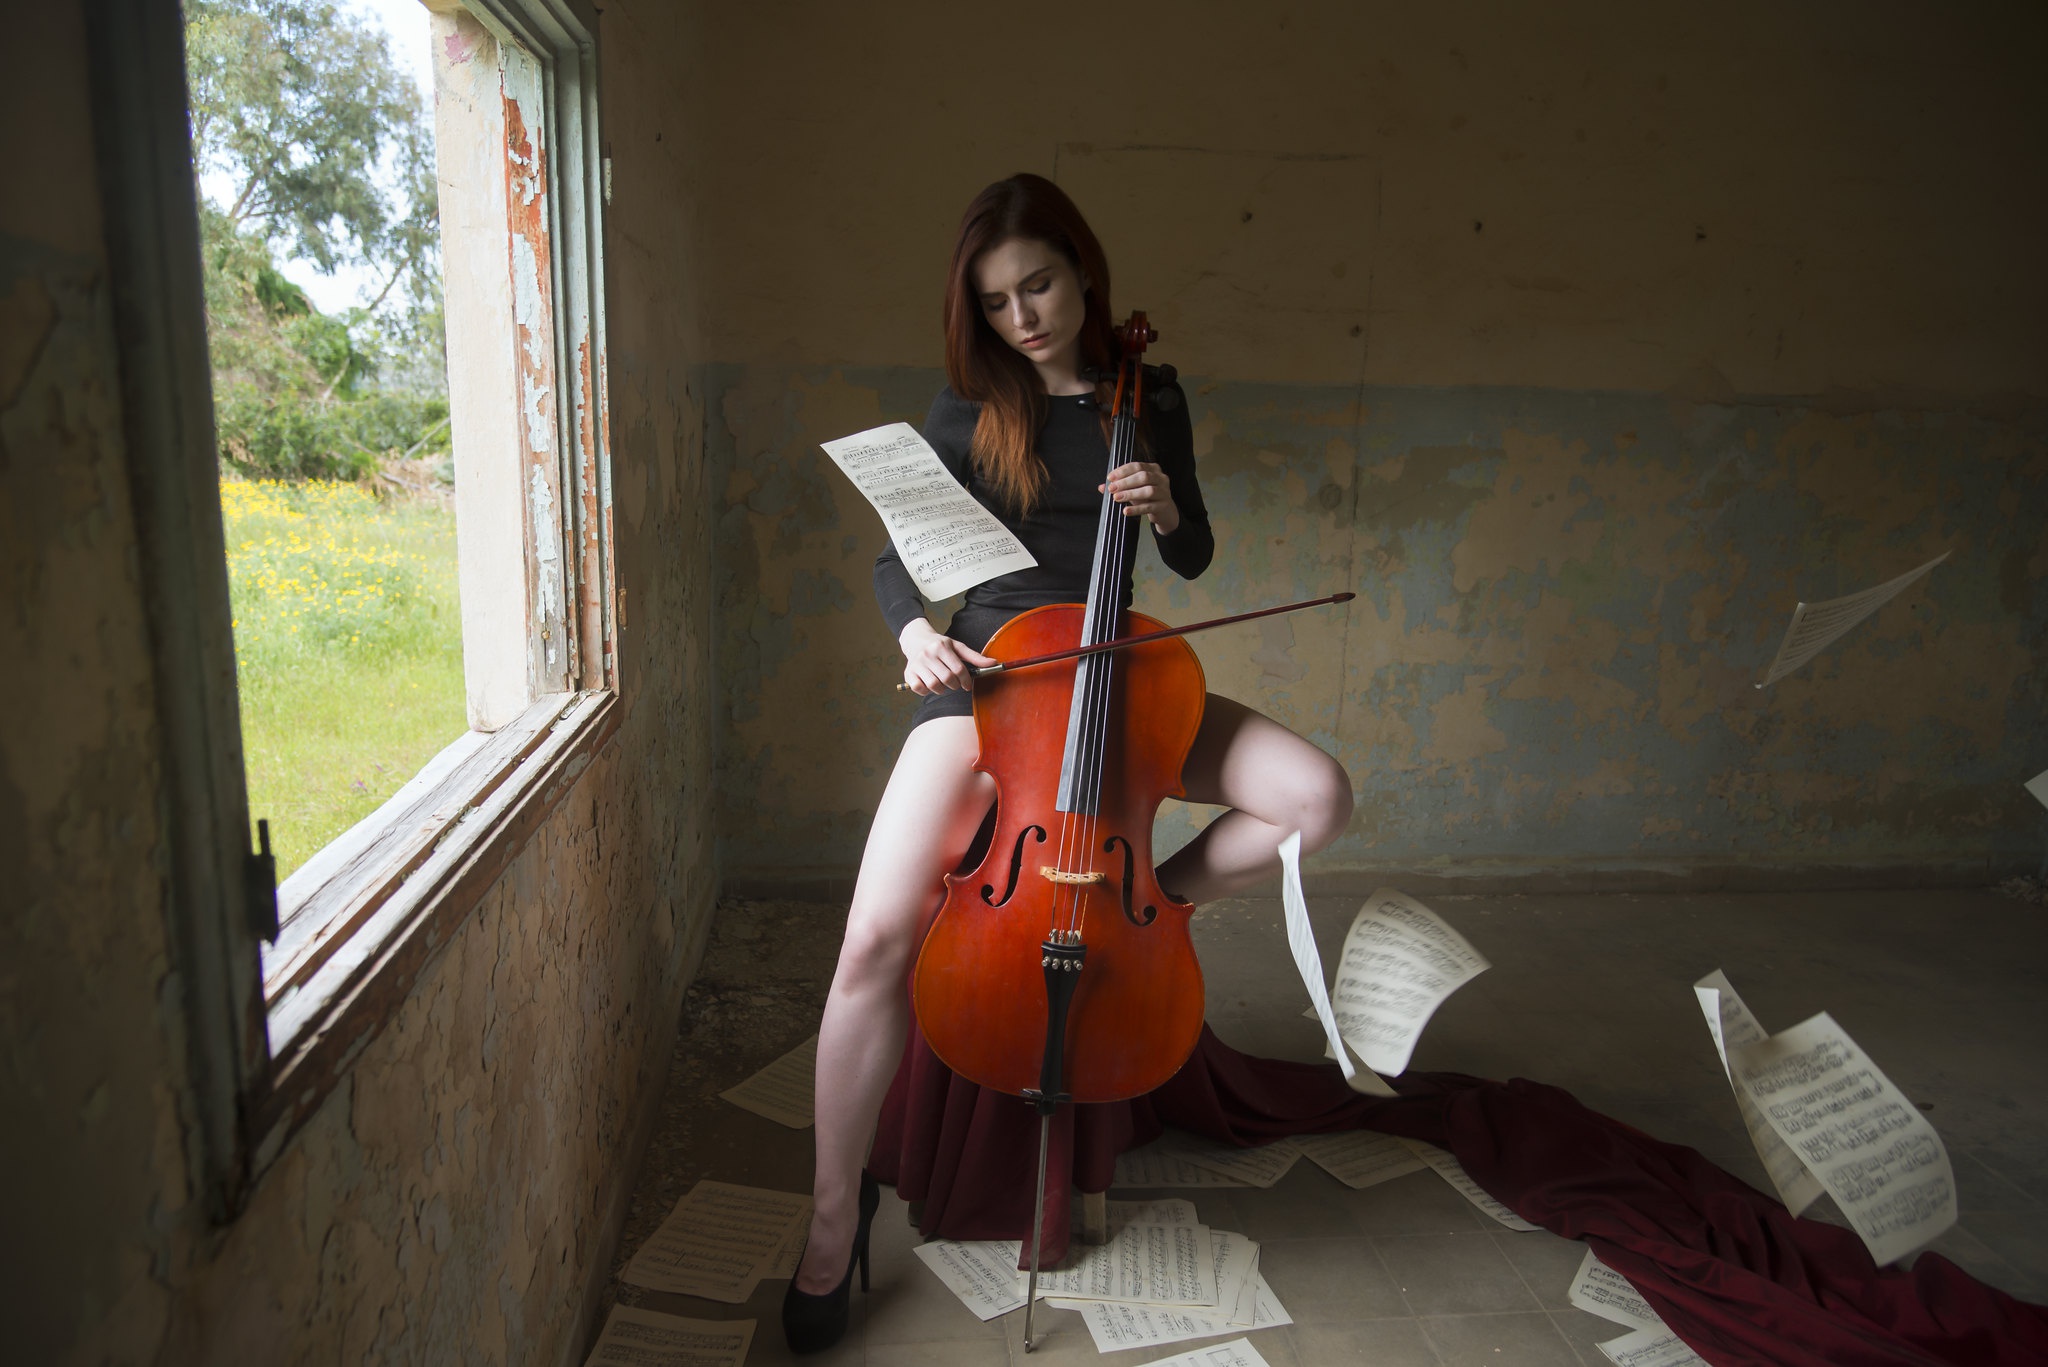
women, lady, model, person, photography, wallpaper, violin family, musical instrument, string instrument, window, musician, plant, violin, music, viola, plucked string instruments, classical music, cello, fiddle, violone, recital, tree, violist, folk instrument, bowed string instrument, violinist, event, cellist, double bass, room, sitting, suit, formal wear, Indian musical instruments, flooring, entertainment